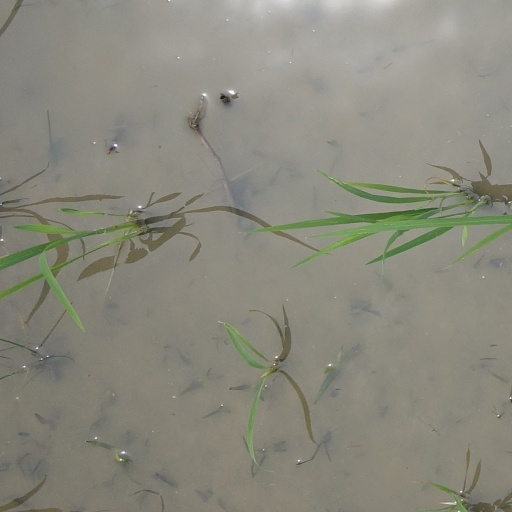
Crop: rice